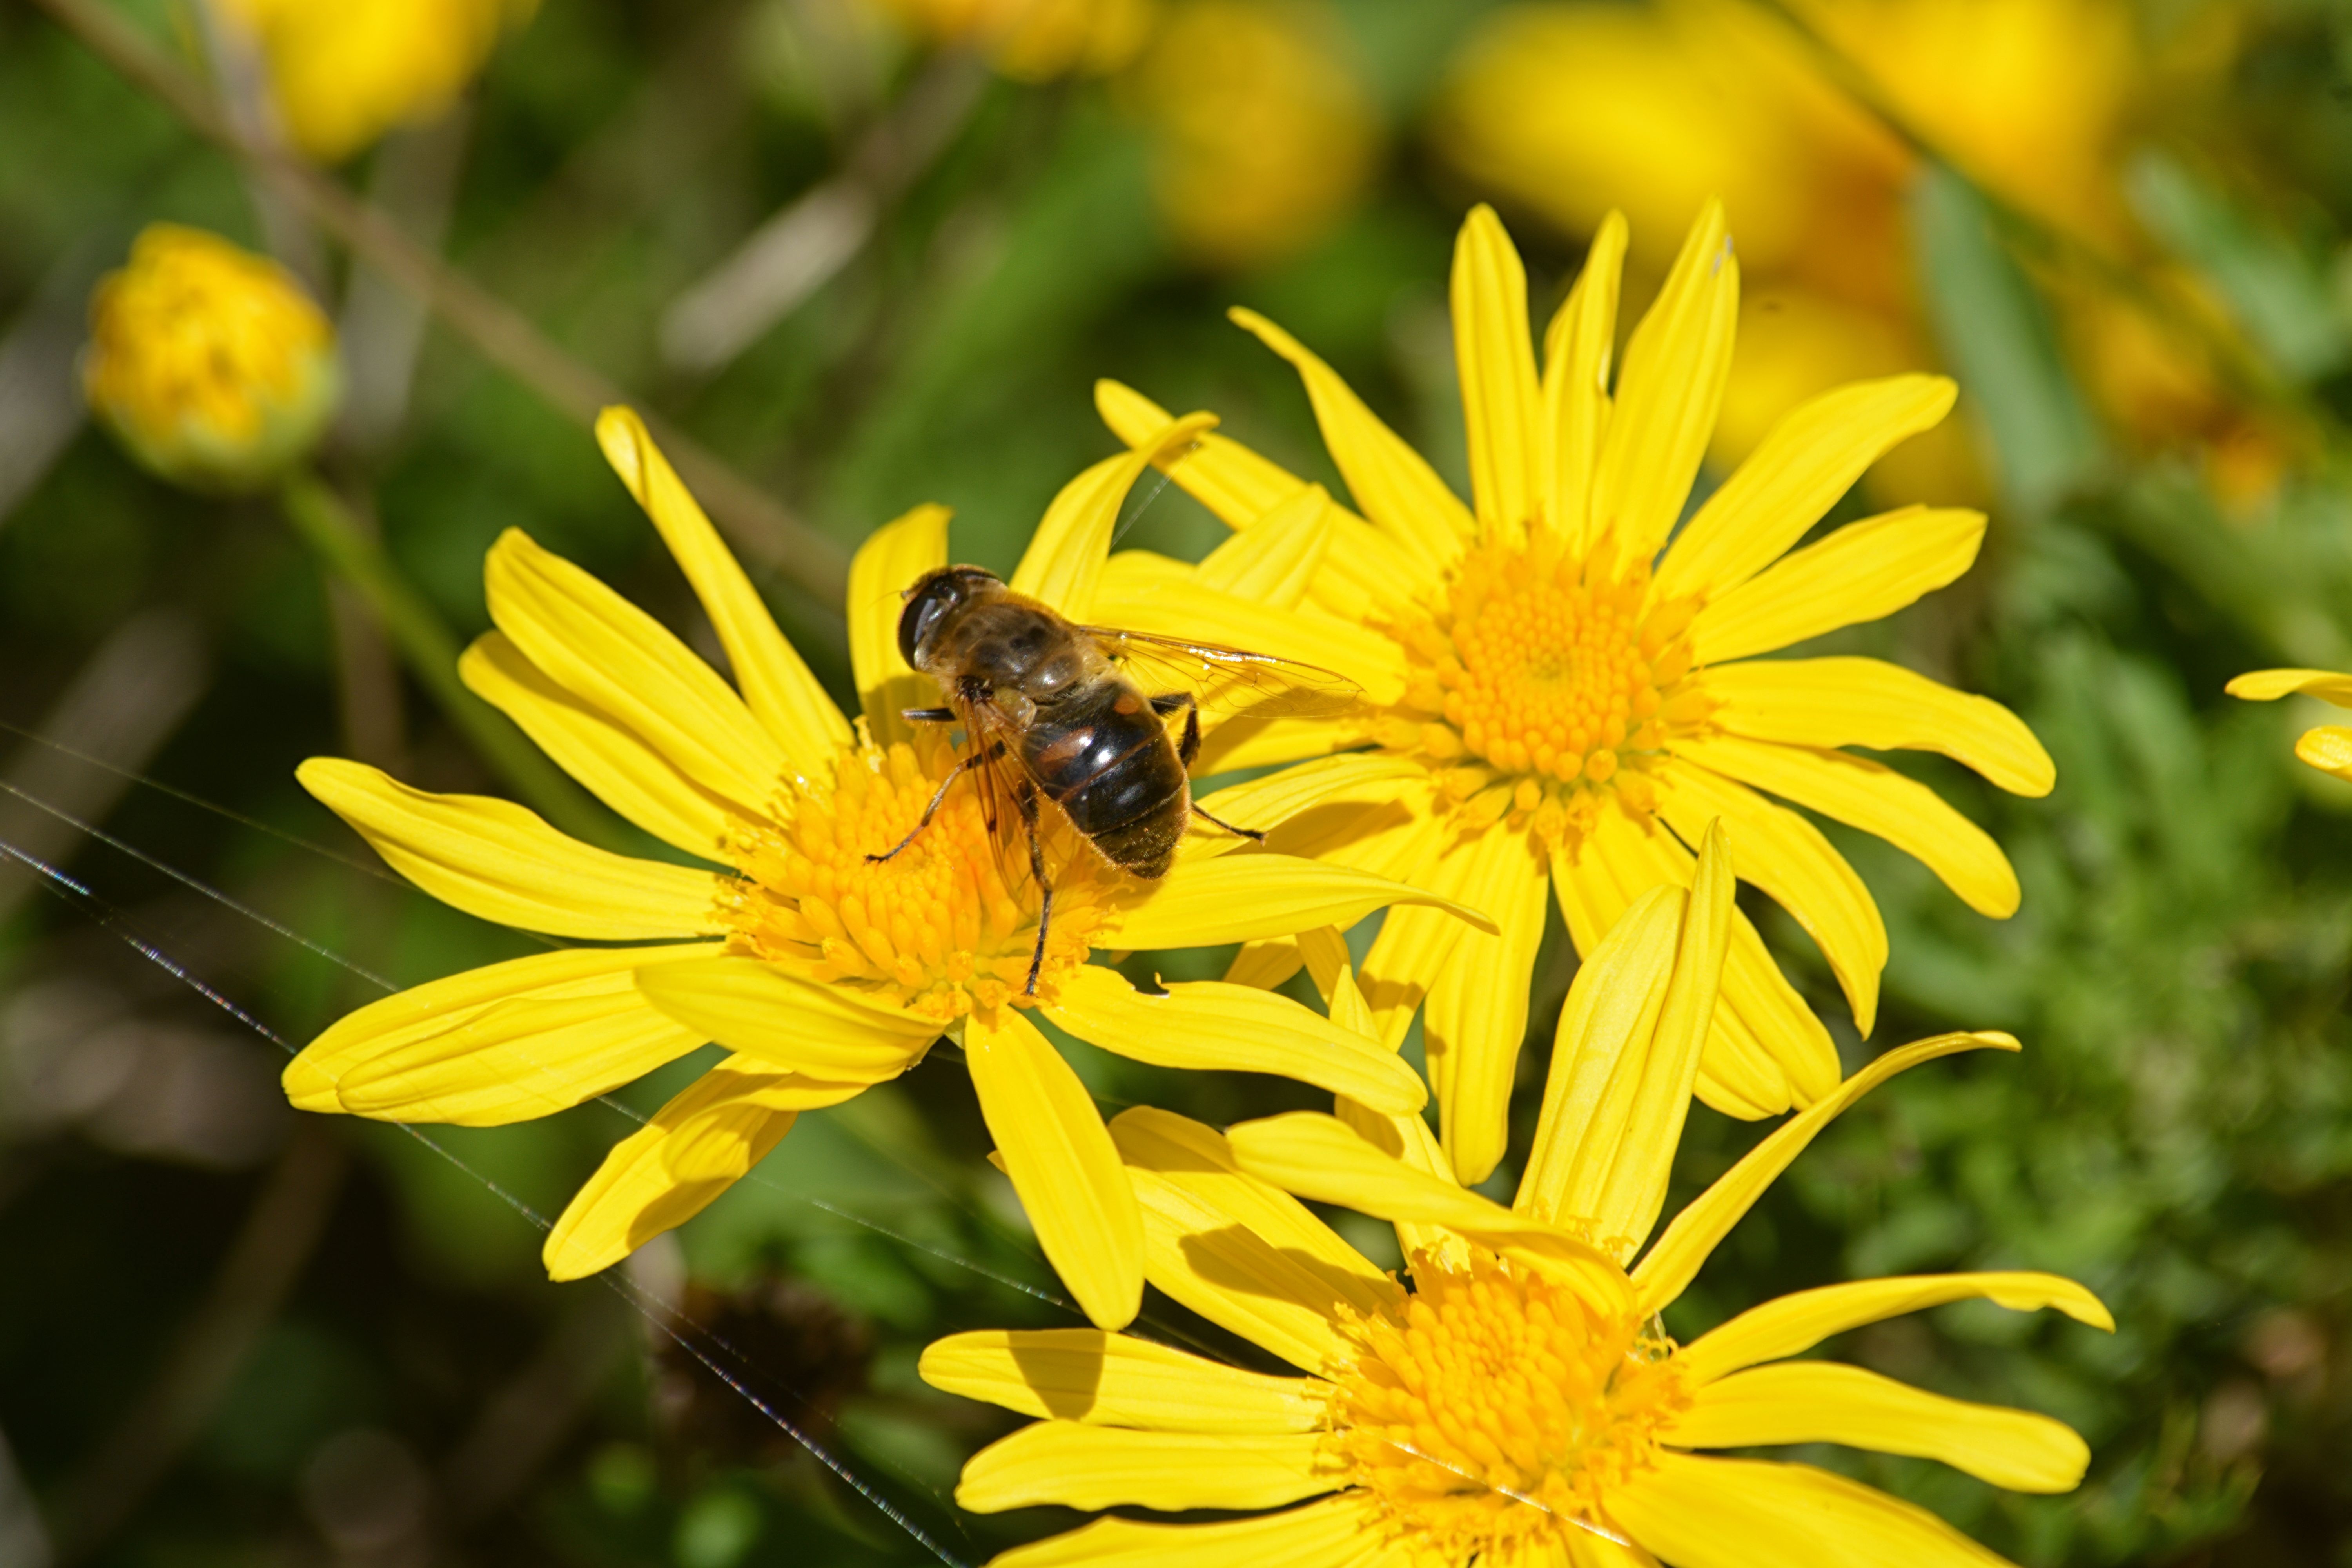
nature, plant, meadow, flower, pollen, insect, botany, yellow, garden, flora, fauna, invertebrate, wildflower, flowers, bee, insects, nectar, forage, macro photography, flowering plant, honey bee, daisy family, pollinator, beekeeping, land plant, membrane winged insect